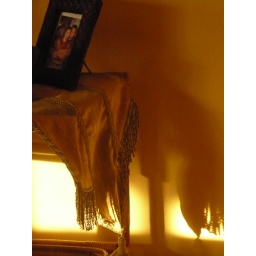
Photo of a table in my bedroom with a scarf and photo.